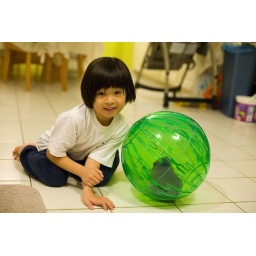
Guinea pig in a walking ball.